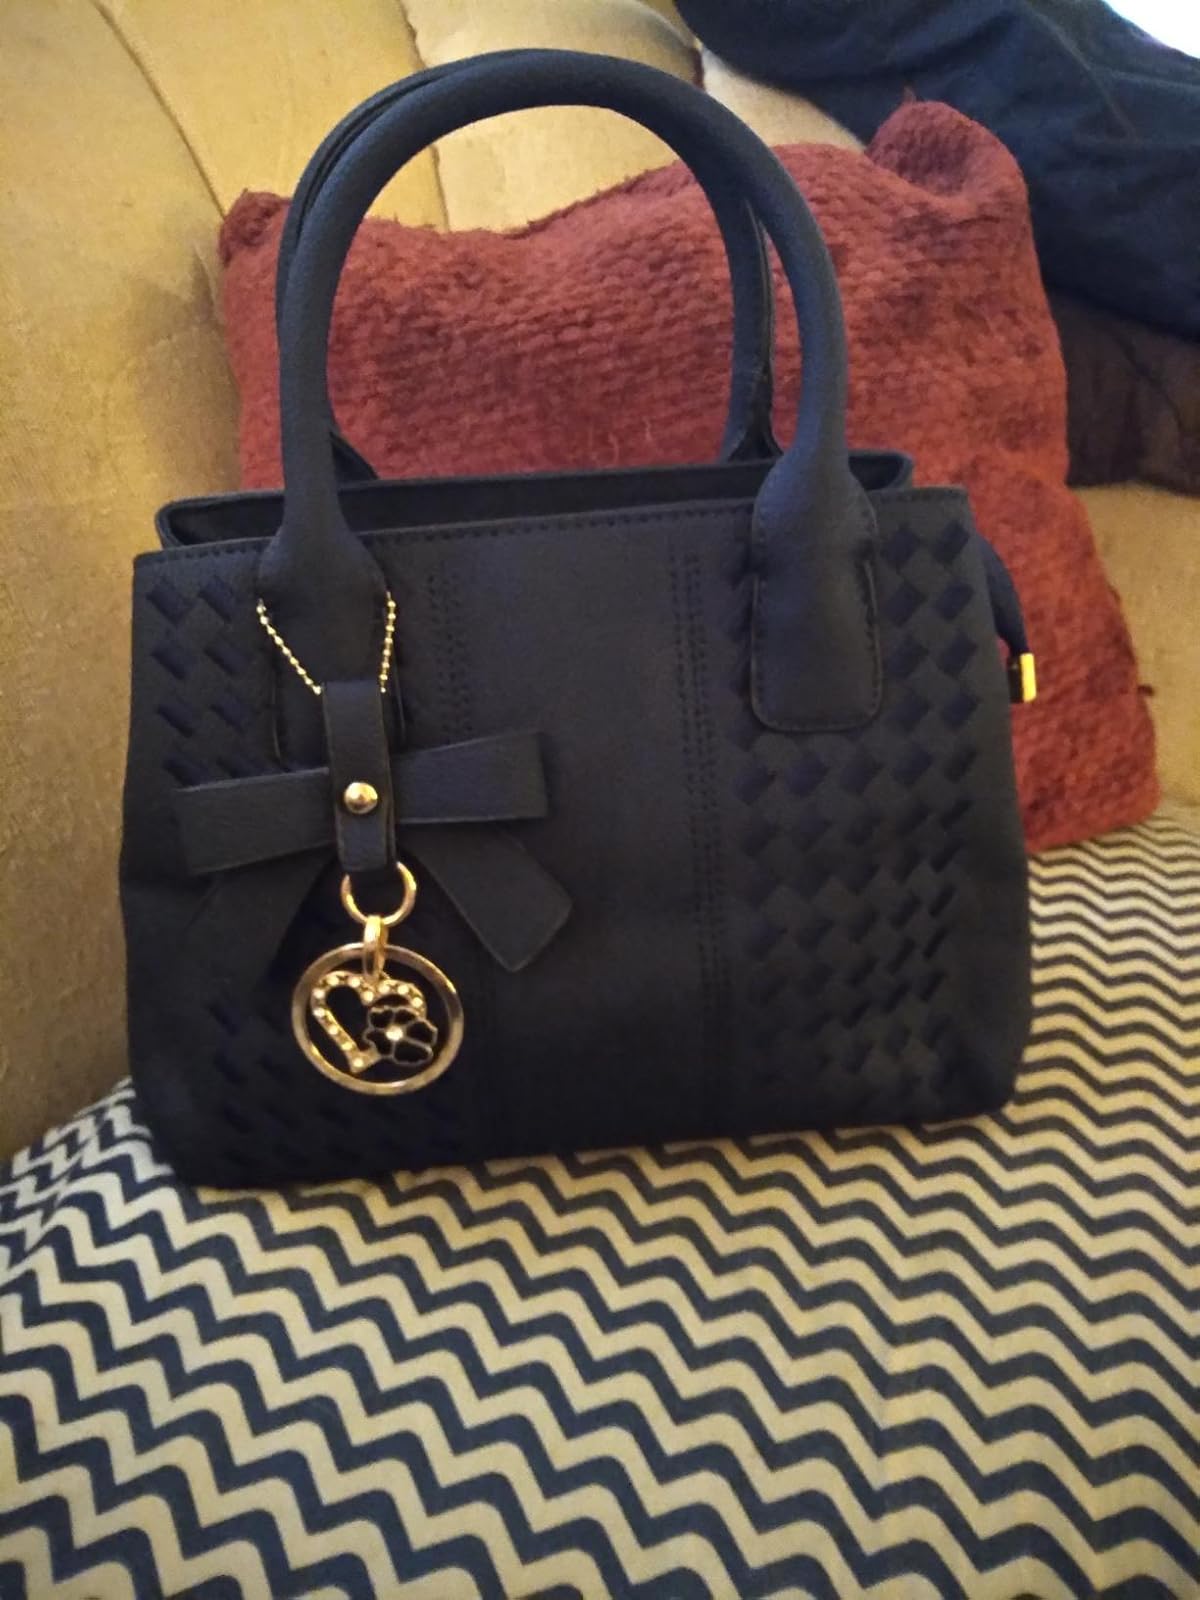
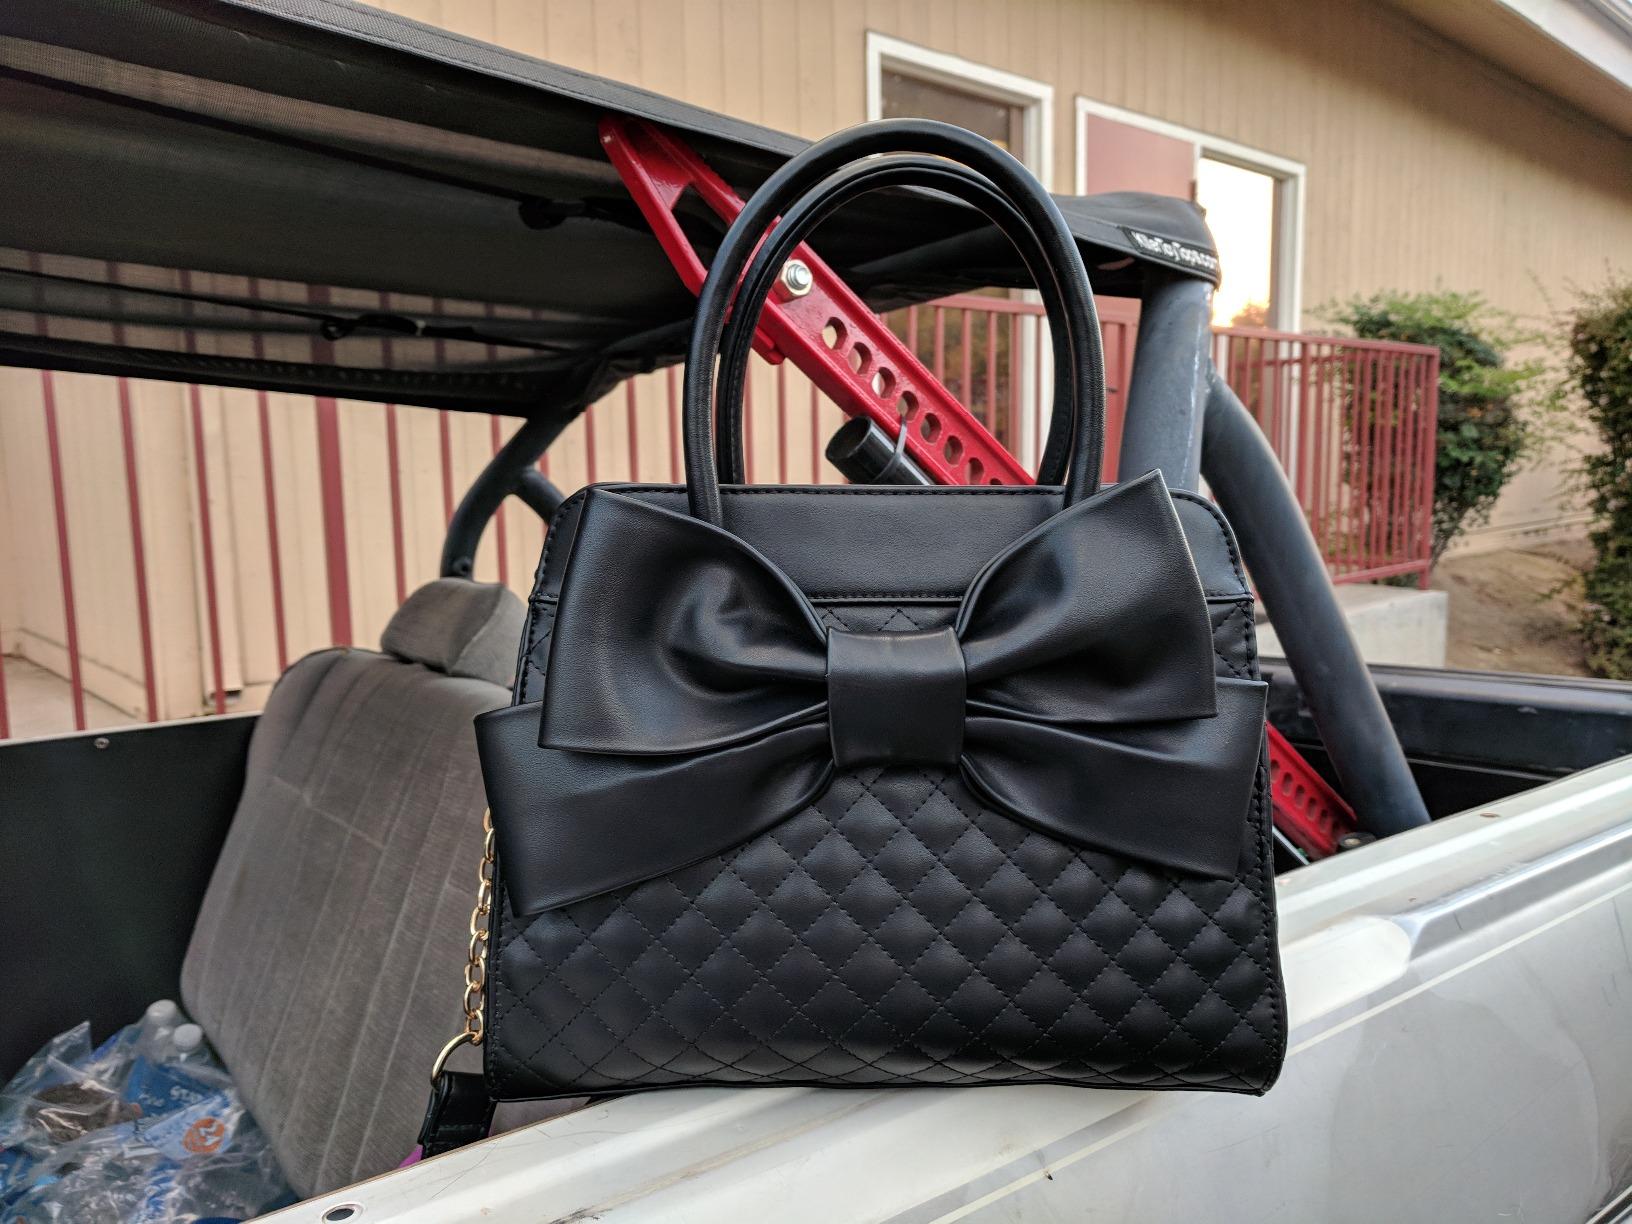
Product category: accessories_handbag
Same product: no